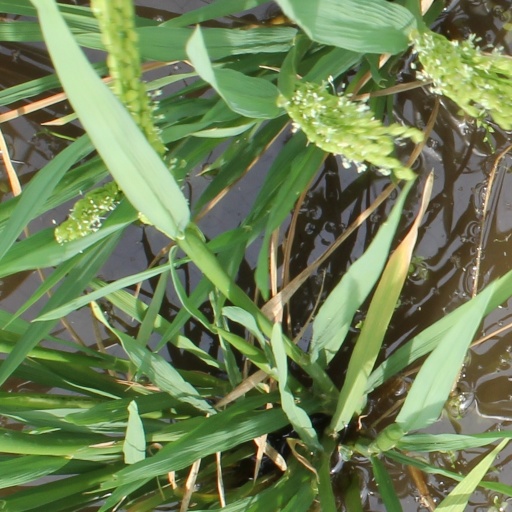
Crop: rice